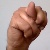
The image shows a hand gesture representing the letter 'N' in Indian Sign Language.